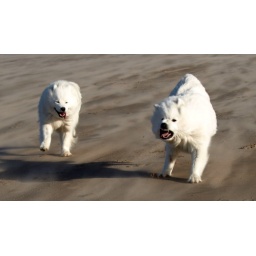
Samoyeds running against the sand